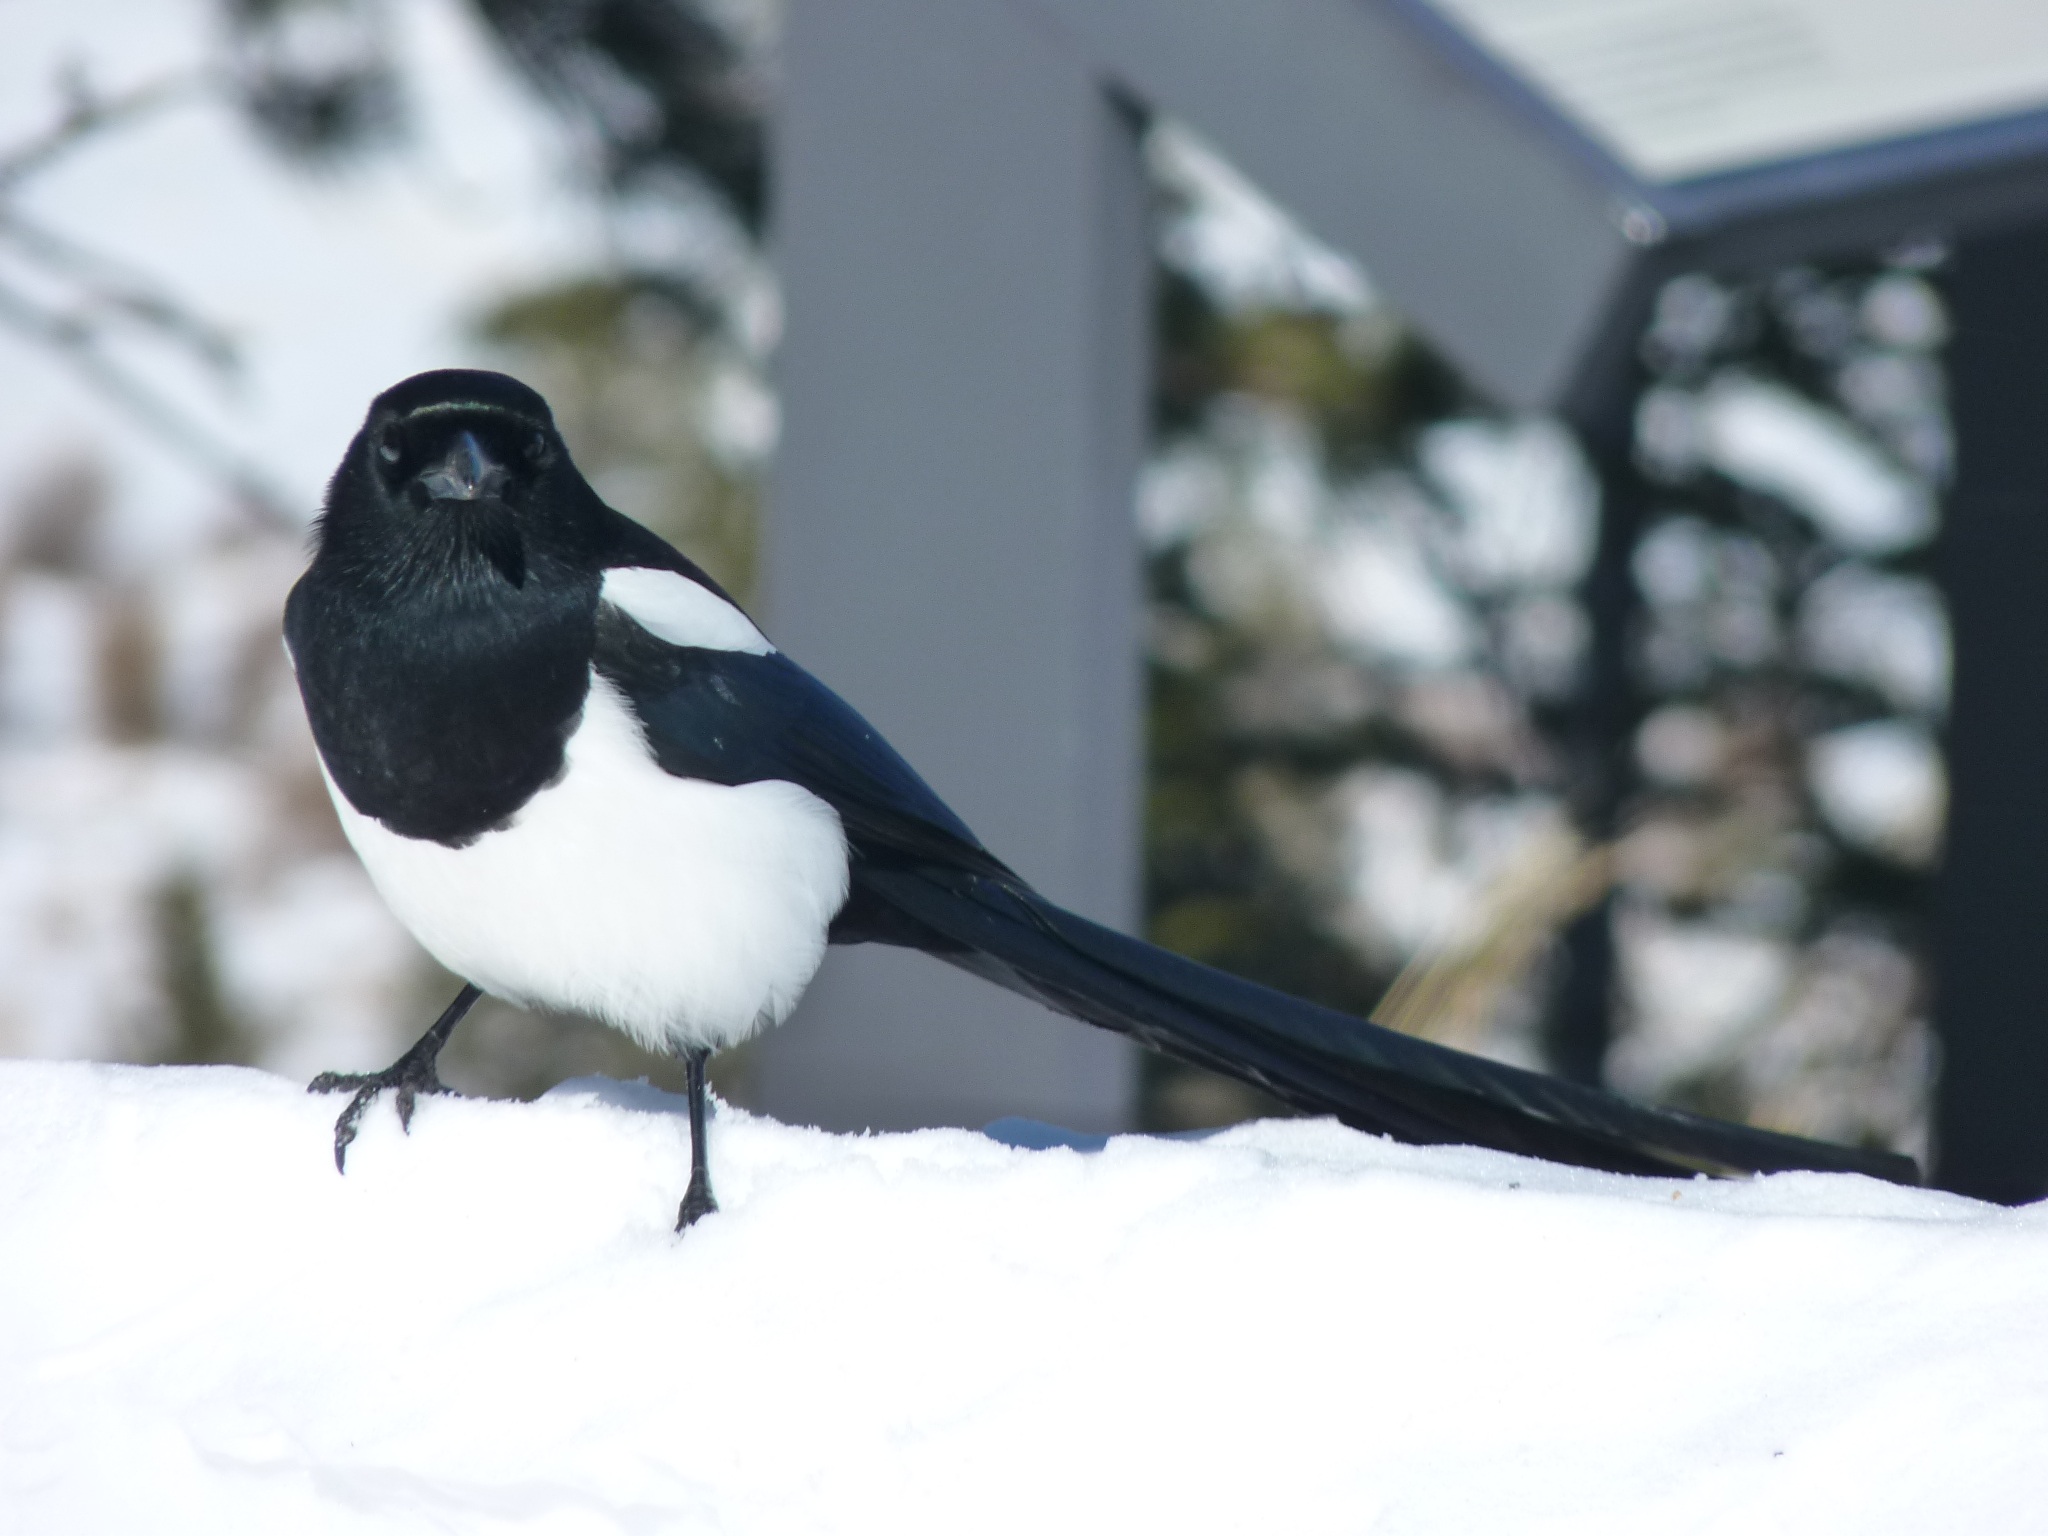
nature, snow, winter, bird, wing, sky, mountain range, travel, beak, scenic, natural, scenery, usa, america, blue, rocky, fauna, trees, outdoors, colorado, mountains, vertebrate, magpie, colorado mountains, rocky mountains, eurasian magpie, perching bird, emberizidae, crow like bird